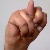
The image shows a hand gesture representing the letter 'N' in Indian Sign Language.